Clifford Curry

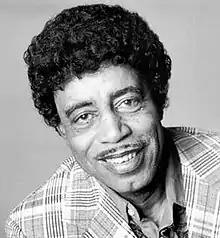

Clifford Curry Jr. (November 3, 1936 – September 7, 2016) was an American beach music, soul music, and R&B singer.